Mykola Murashko

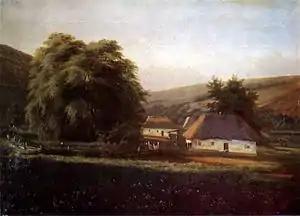
Mykola Murashko, "Ukrainian Landscape" (1896)

Over the years, he taught in several schools at different levels. From 1875 to 1901, he operated his own drawing school in Kyiv which was supported by many well known artists; notably Ilya Repin, a friend from the Academy. Among those who attended the school were Valentin Serov, Khariton Platonov, Ivan Seleznyov, Konstantin Kryzhitsky, Mykola Pymonenko and . On his initiative, Kiev put on an annual art exhibition, beginning in 1877.